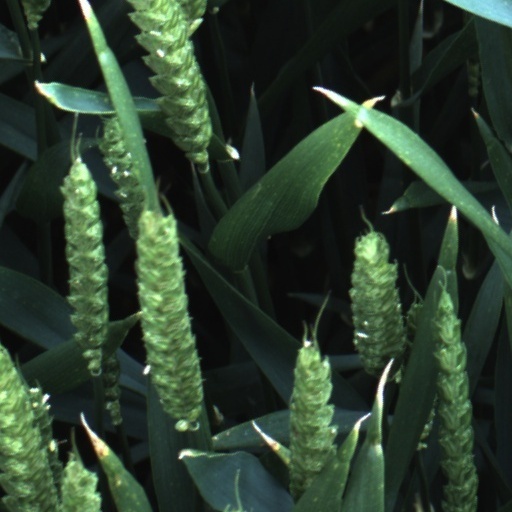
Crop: wheat